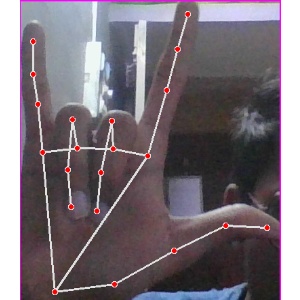
अक्षर: व